Jim Leyritz

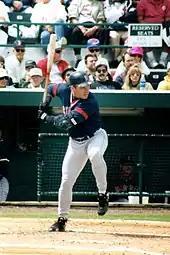
Leyritz with the Red Sox in spring training in 1998

On June 20, 1998, the Red Sox traded Leyritz with Ethan Faggett to the San Diego Padres for Carlos Reyes, Mandy Romero and Darío Veras. Leyritz had a number of unlikely playoff home runs and clutch hits that season. The most dramatic of them came in Game 2 of the National League Division Series against Houston Astros pitcher Billy Wagner. Leyritz hit an opposite-field game-tying home run off the right field foul pole in the top of the 9th inning. However, the Astros won the game in the bottom half of the inning. In Game 3, Leyritz hit the eventual game-winning home run against Scott Elarton in the bottom of the 7th inning that broke a 1–1 tie. Overall, Leyritz batted .400 with three home runs and five runs batted in in that series. Leyritz's Padres were matched against his former team, the Yankees, in the 1998 World Series. During player introductions in Game 1 at Yankee Stadium, Leyritz received a standing ovation from the fans who remembered his heroics from two years earlier. He went hitless in ten at bats in a four-game Yankees sweep.